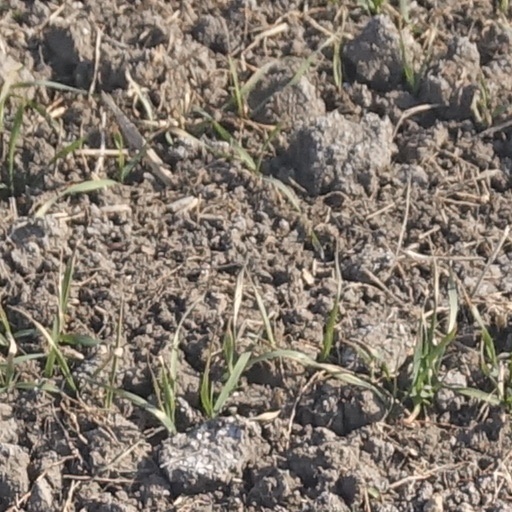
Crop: wheat